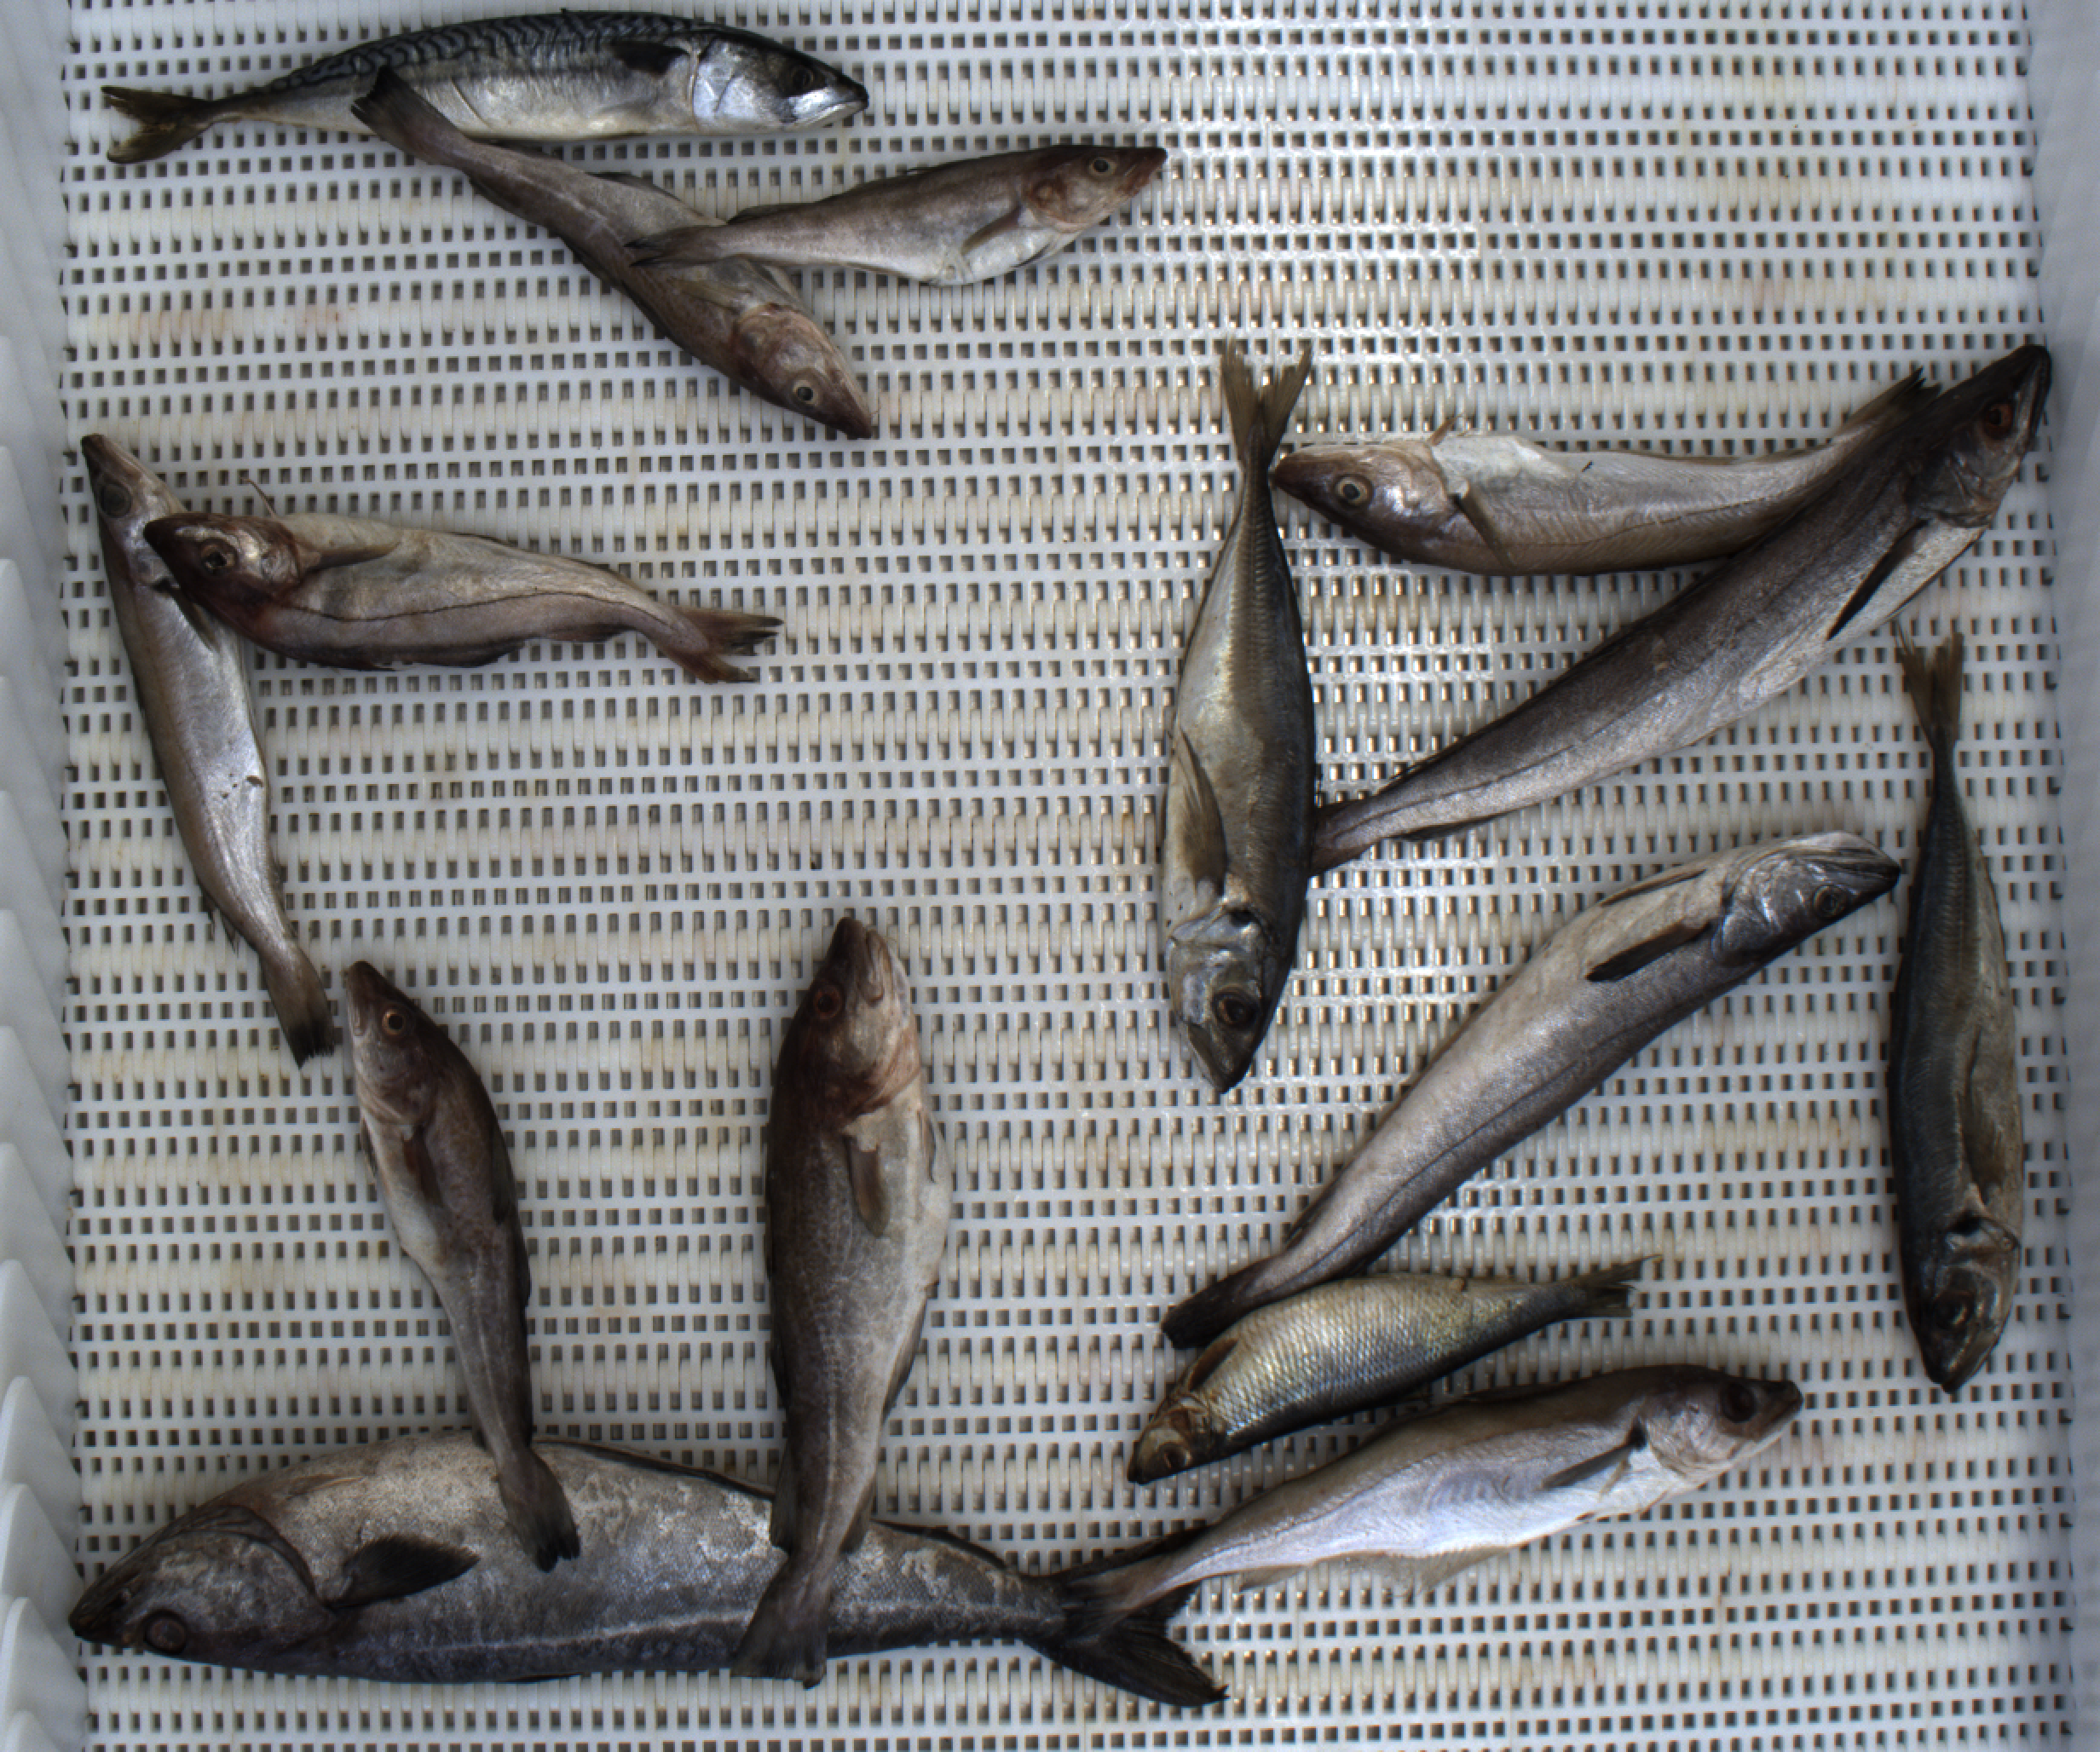
Total fish: 15
Cod: 4
Haddock: 1
Whiting: 3
Hake: 2
Horse mackerel: 2
Saithe: 1
Other: 2